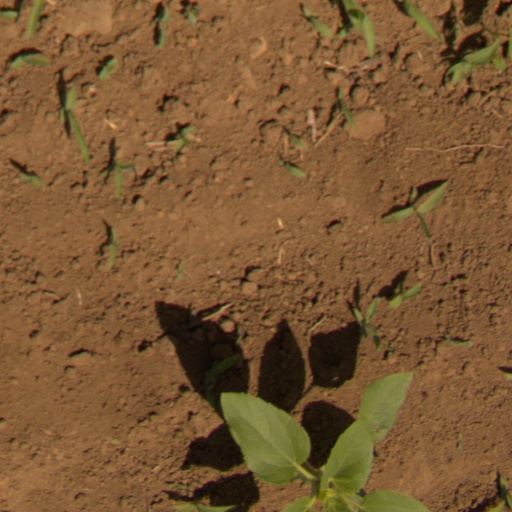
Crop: Jerusalem artichoke